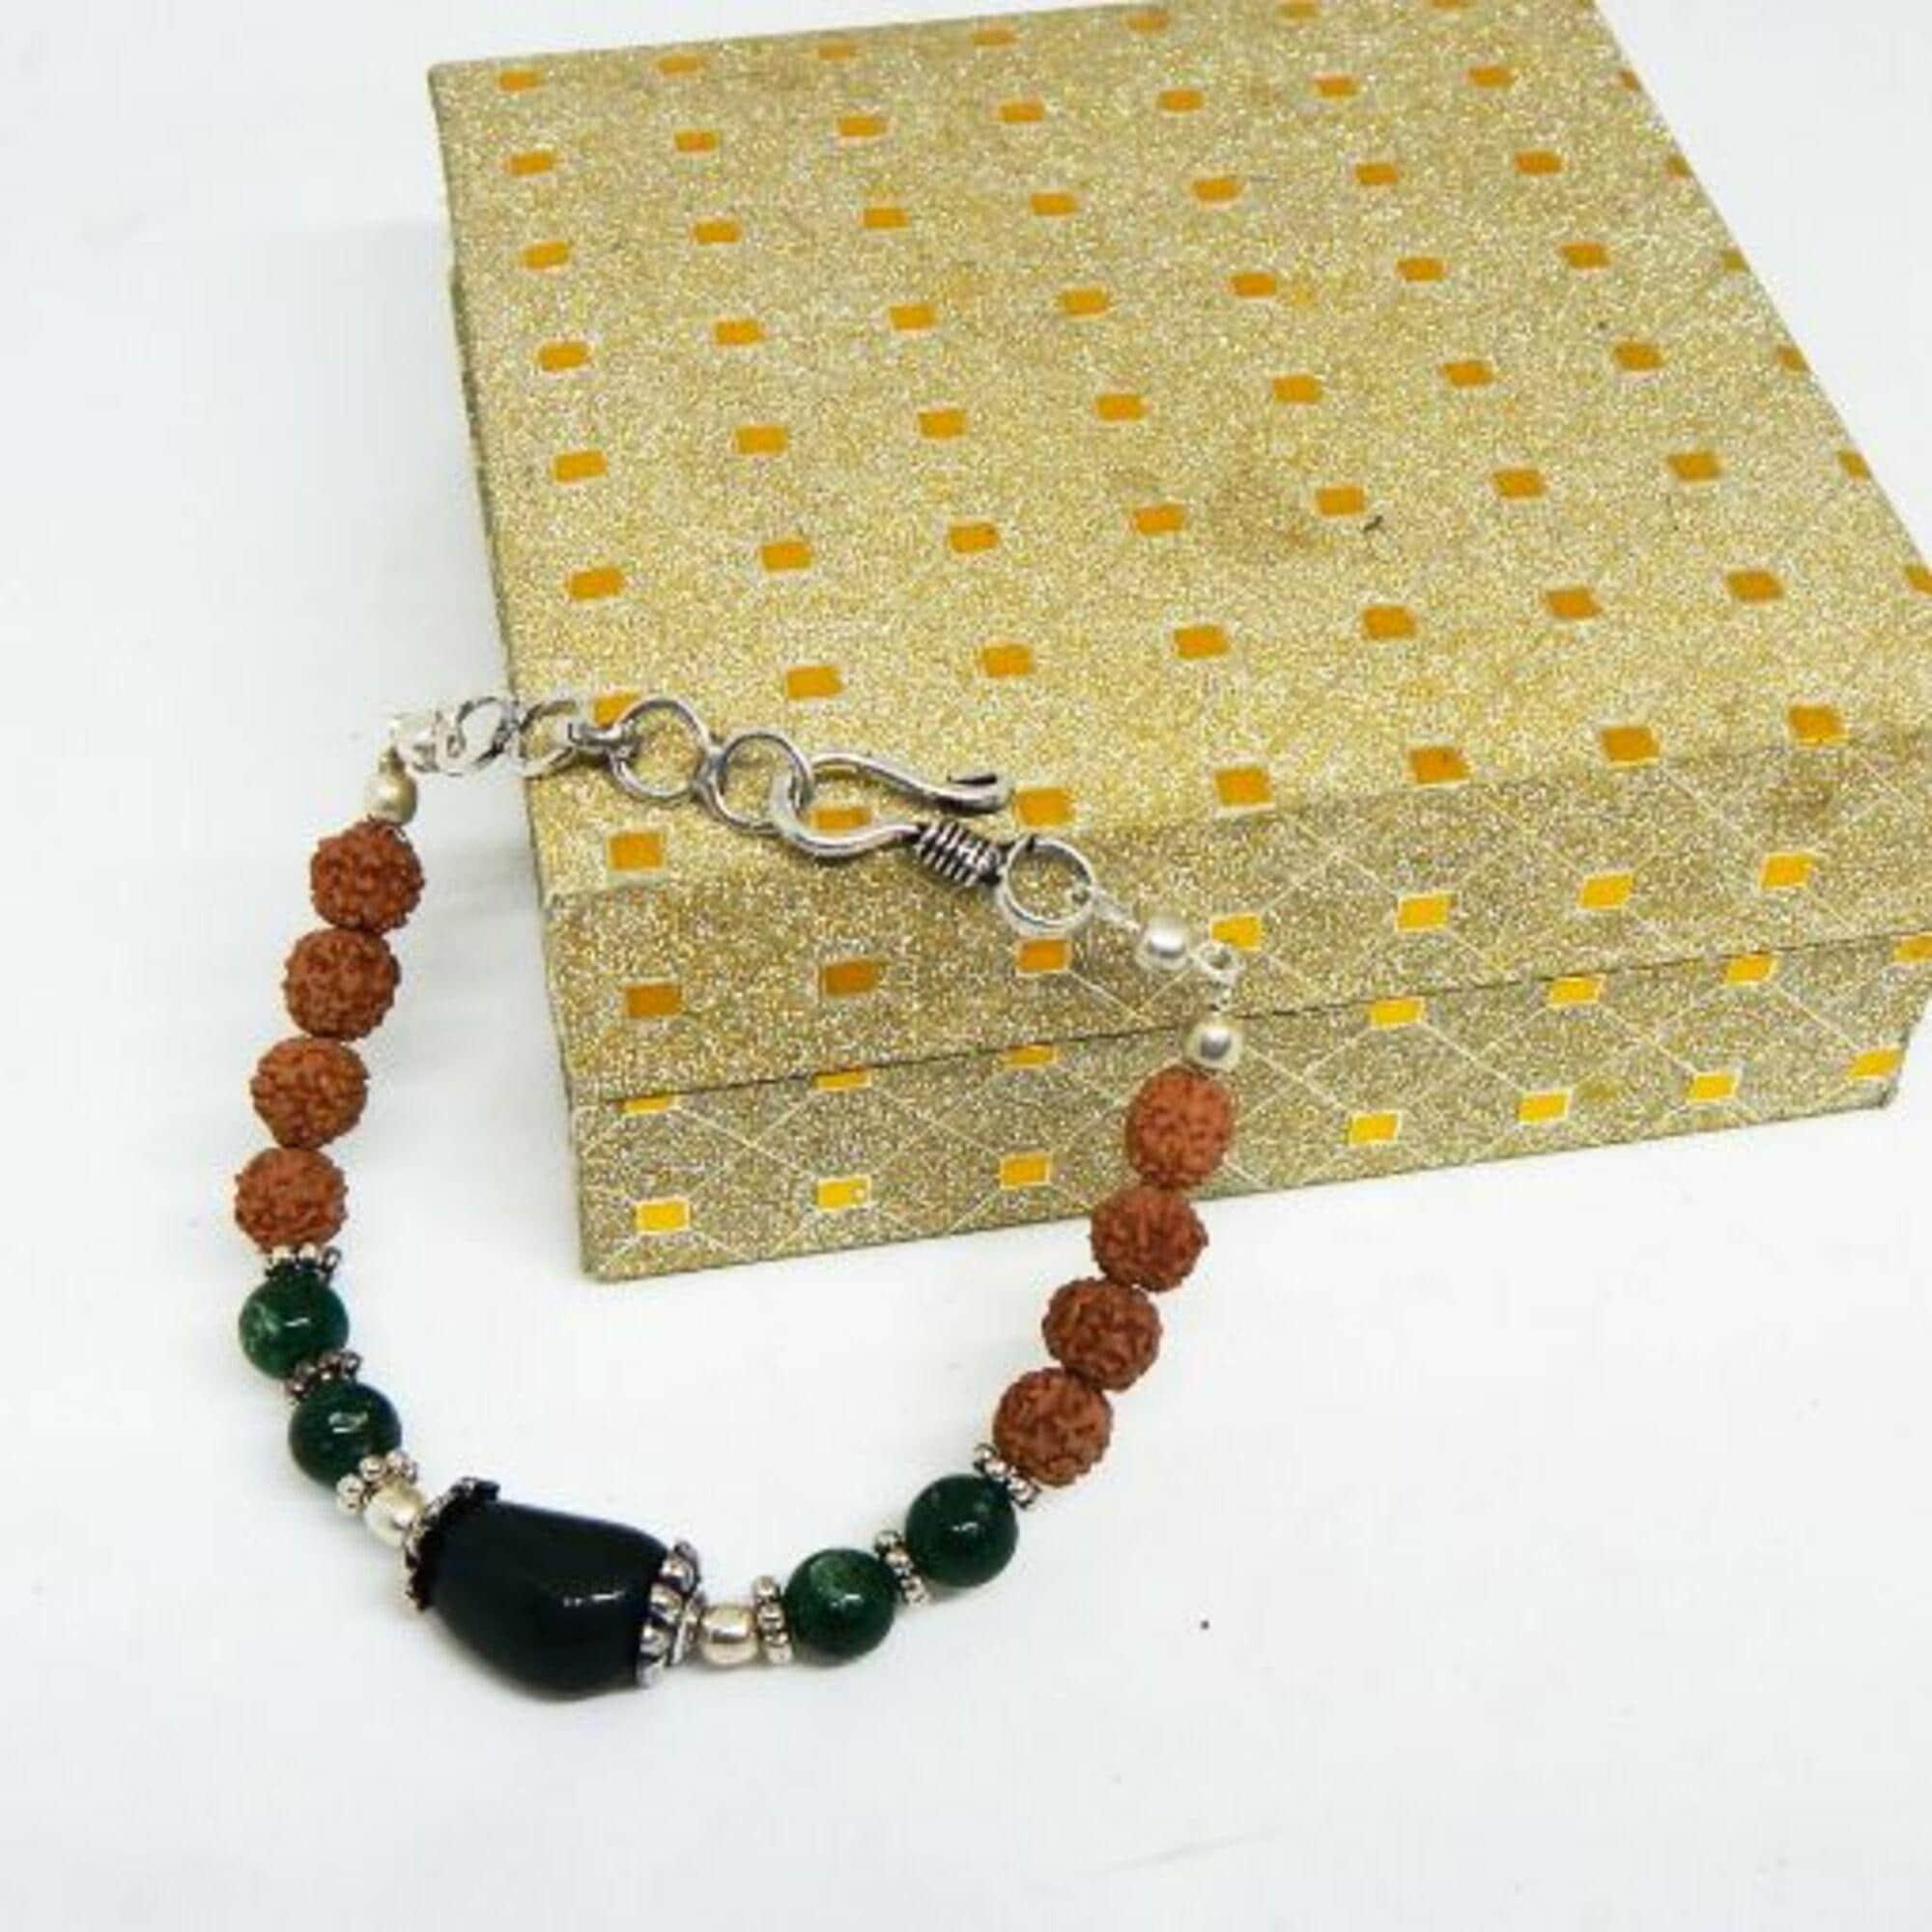
Jaya Vision Enterprises Gemstone Black Agate & Rudraksha Beads Bracelet
Type: Bracelets
Brand: JAYA VISION ENTERPRISES
Price: Rs. 460
 Black Agate Tumble, Beads & Rudraksha Beads Bracelet for Root ChakraBlack Agate Tumble, Beads and Rudraksha Beads with Copper metal beads with Silver Polish.This is a grounding & protective stone. It calms nerves and gives inner strength to move on in life.It is good for taking practical decisions in tough situations.Helps in problems of Bones and Joints.